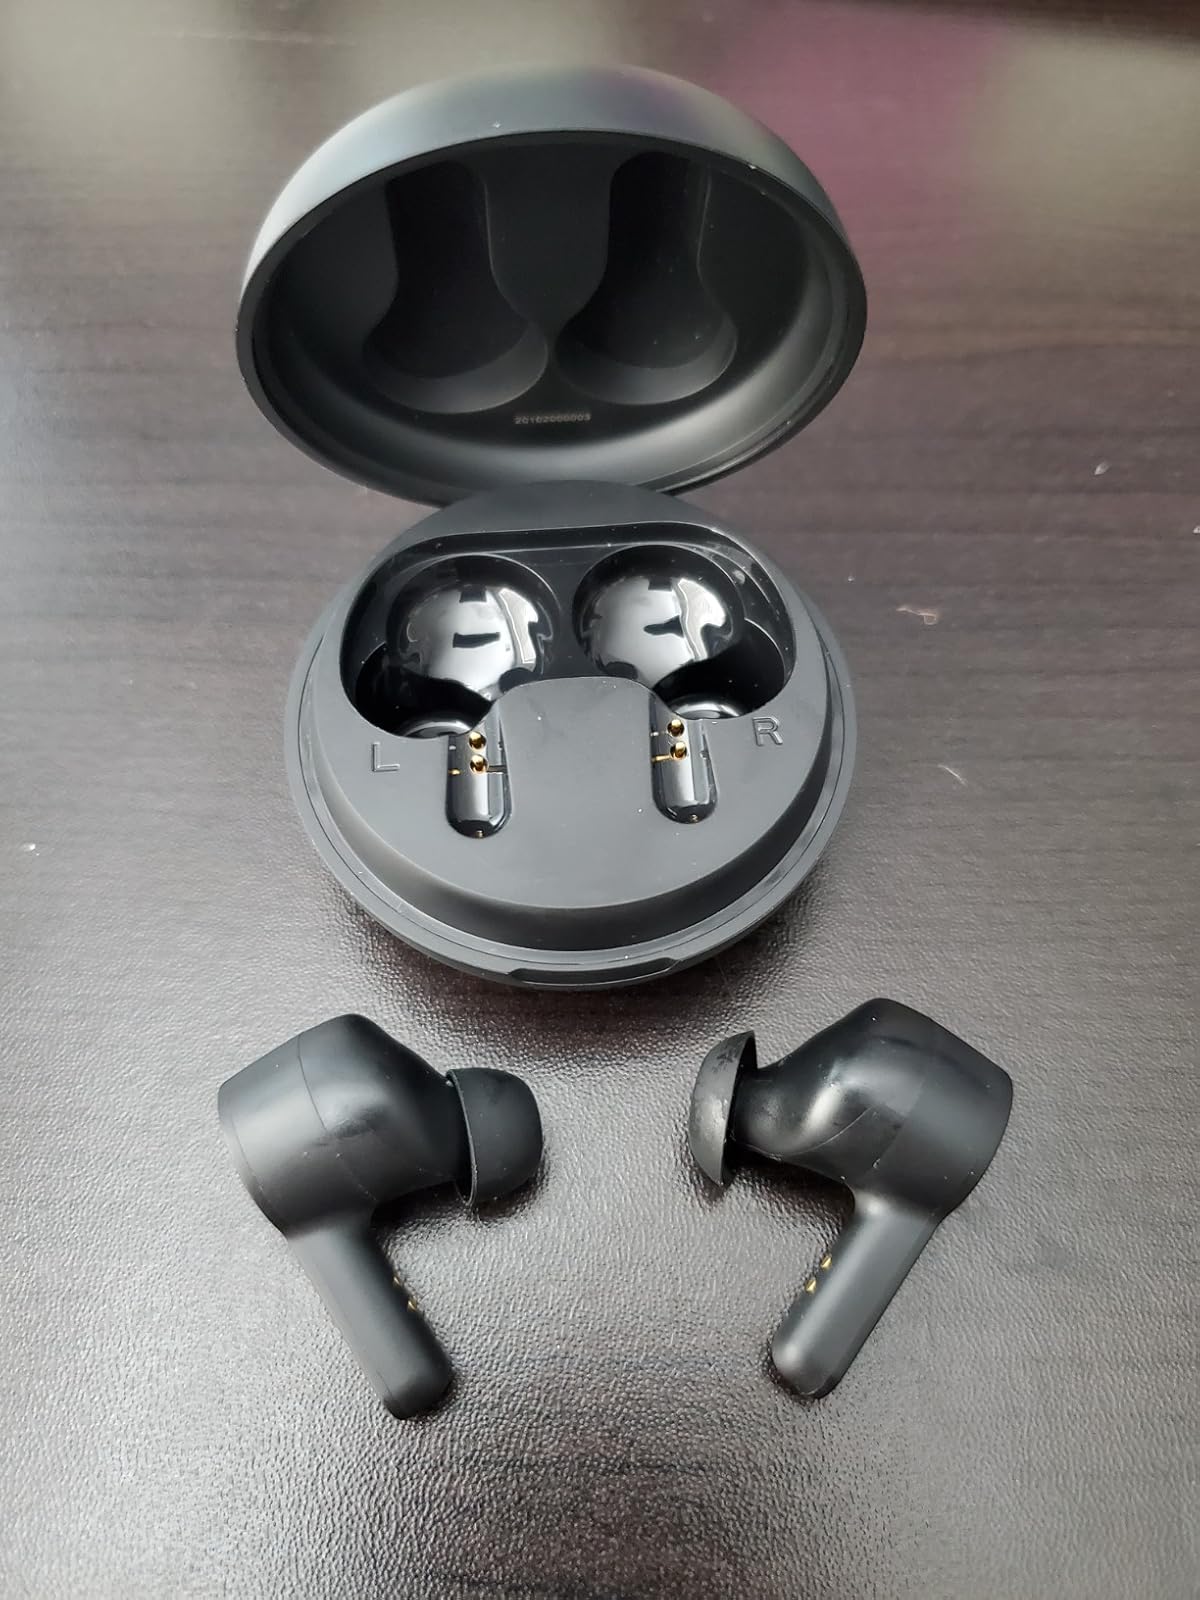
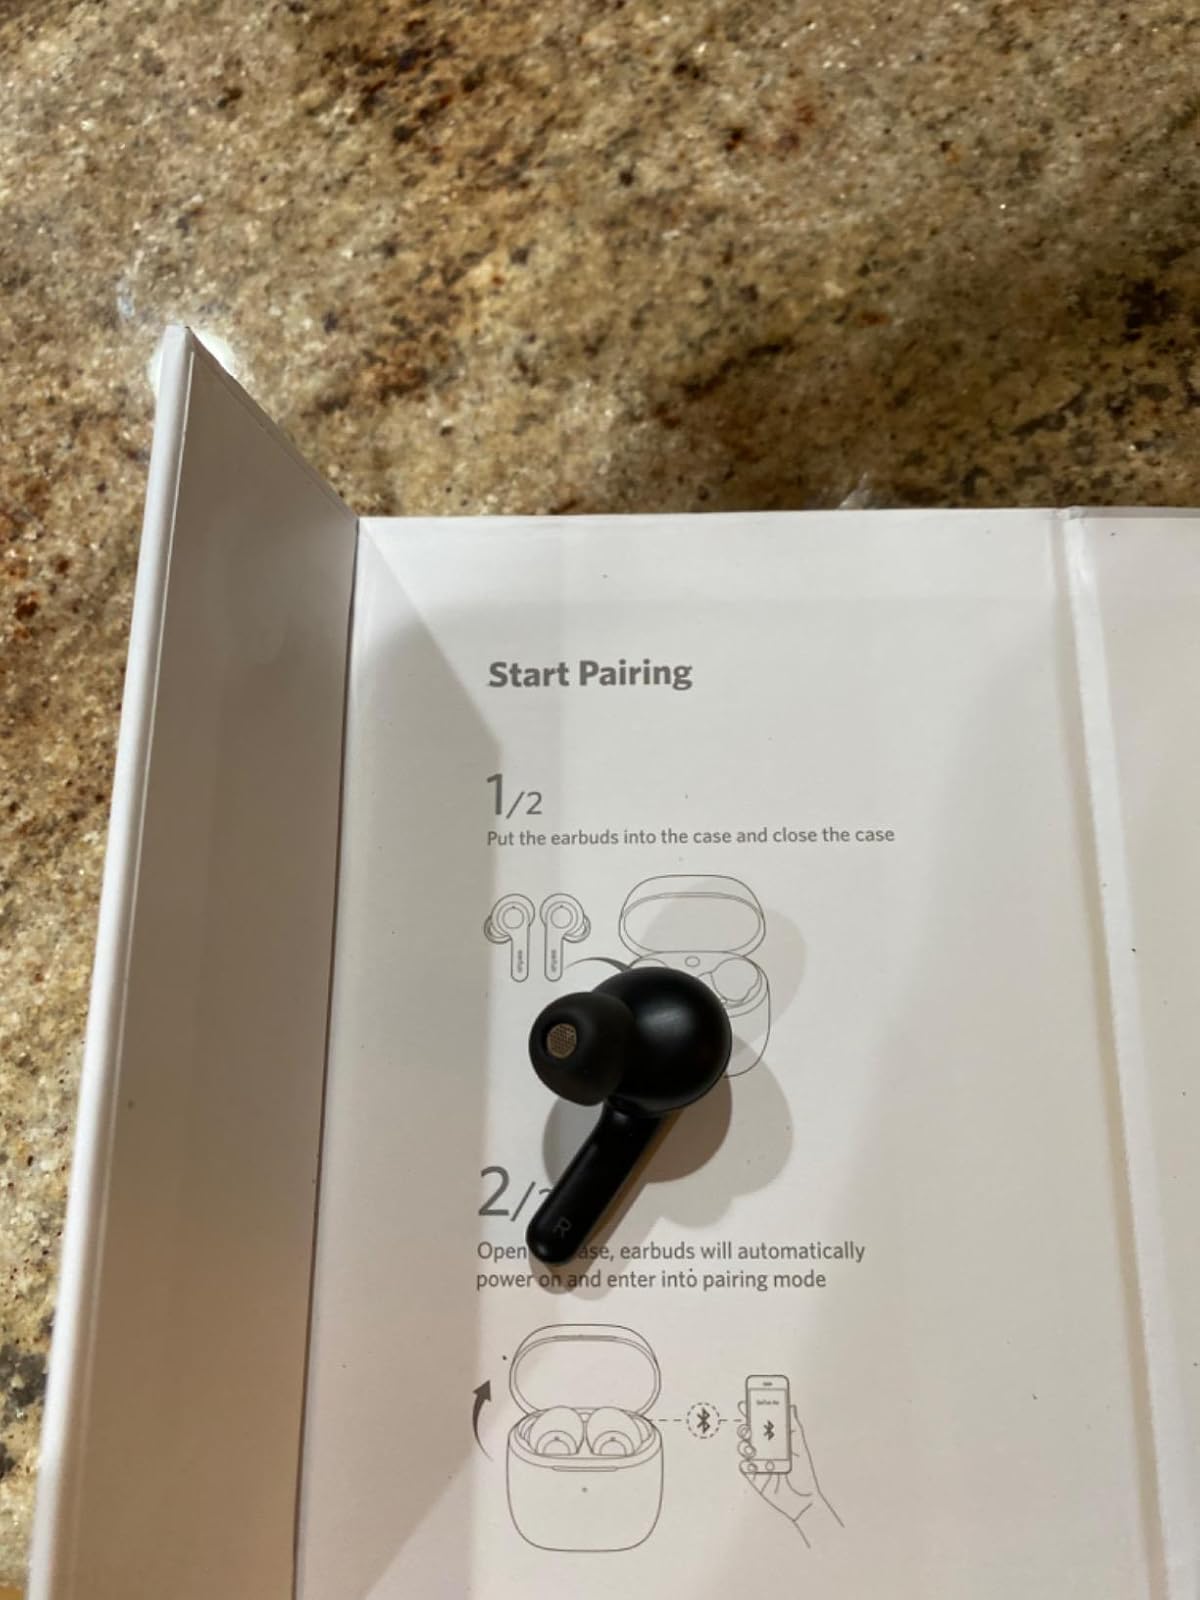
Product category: earbuds
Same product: no